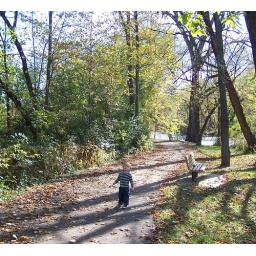
walking down a path by the baraboo river in baraboo